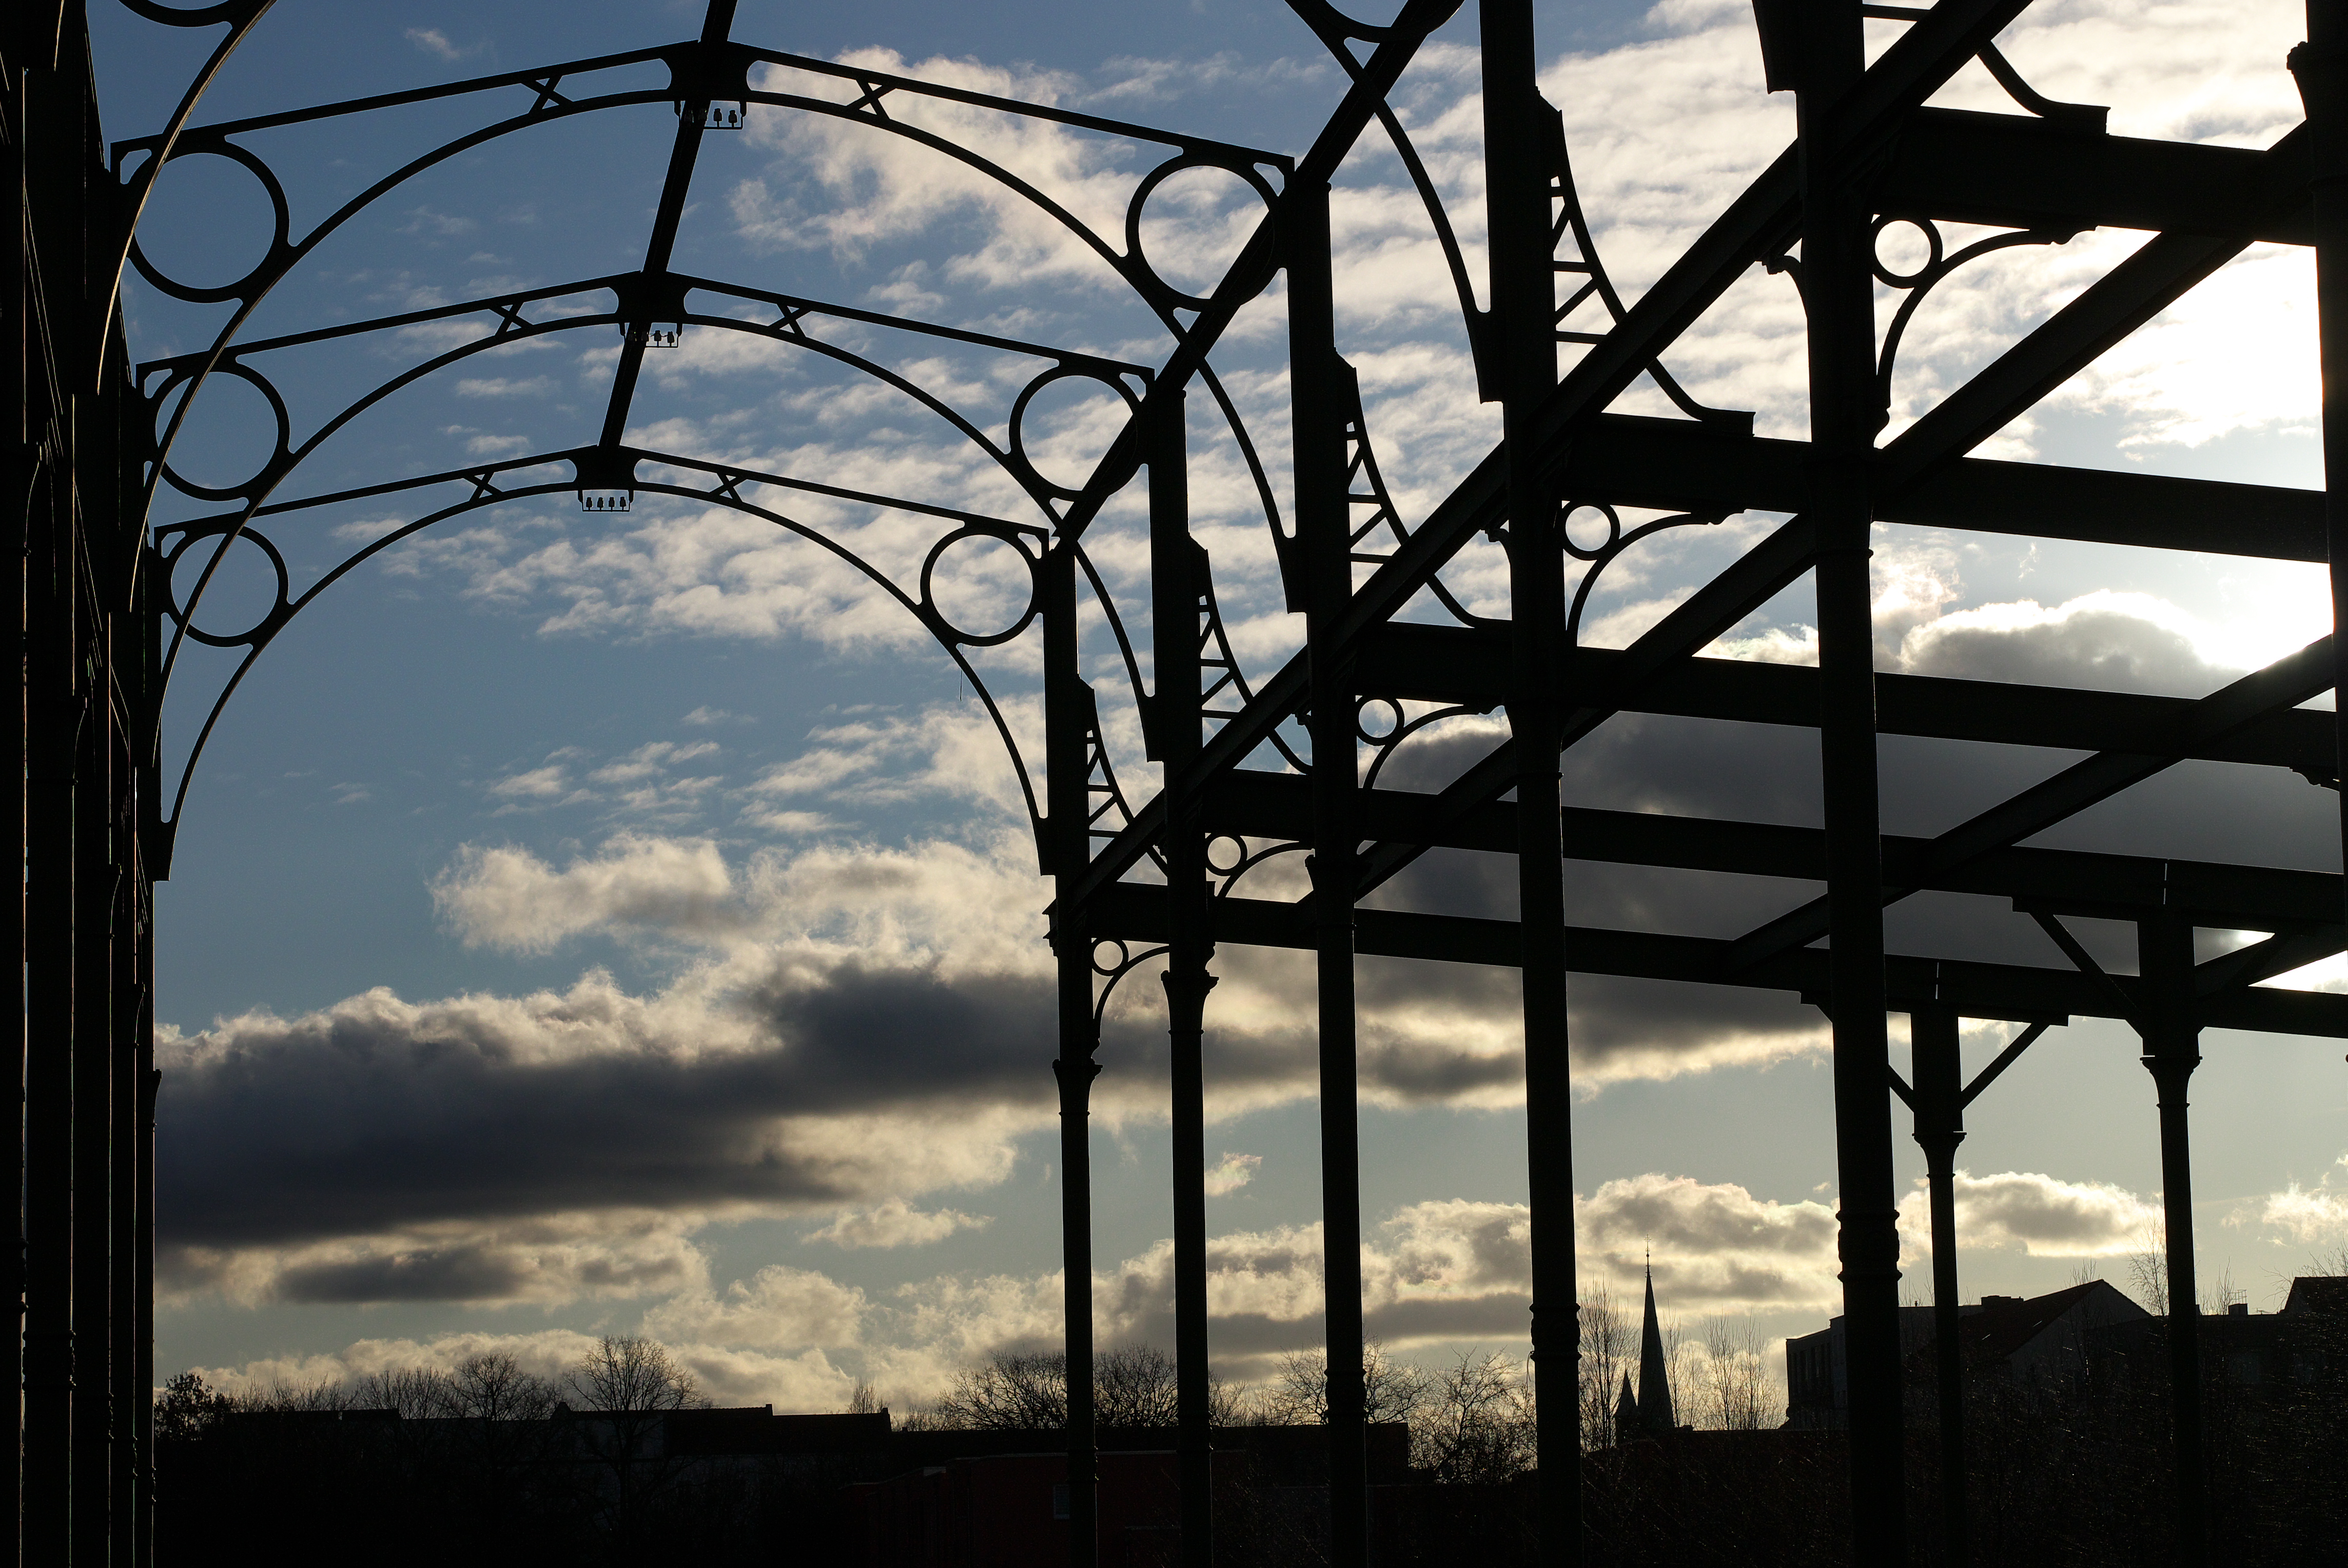
light, cloud, architecture, sky, sunlight, window, evening, line, reflection, industry, lighting, symmetry, berlin, lumix, panasonic, apeach, anjapietsch, mftm43lumixpanasonic, microfourthird, g3, blankensteinpark, outdoor structure